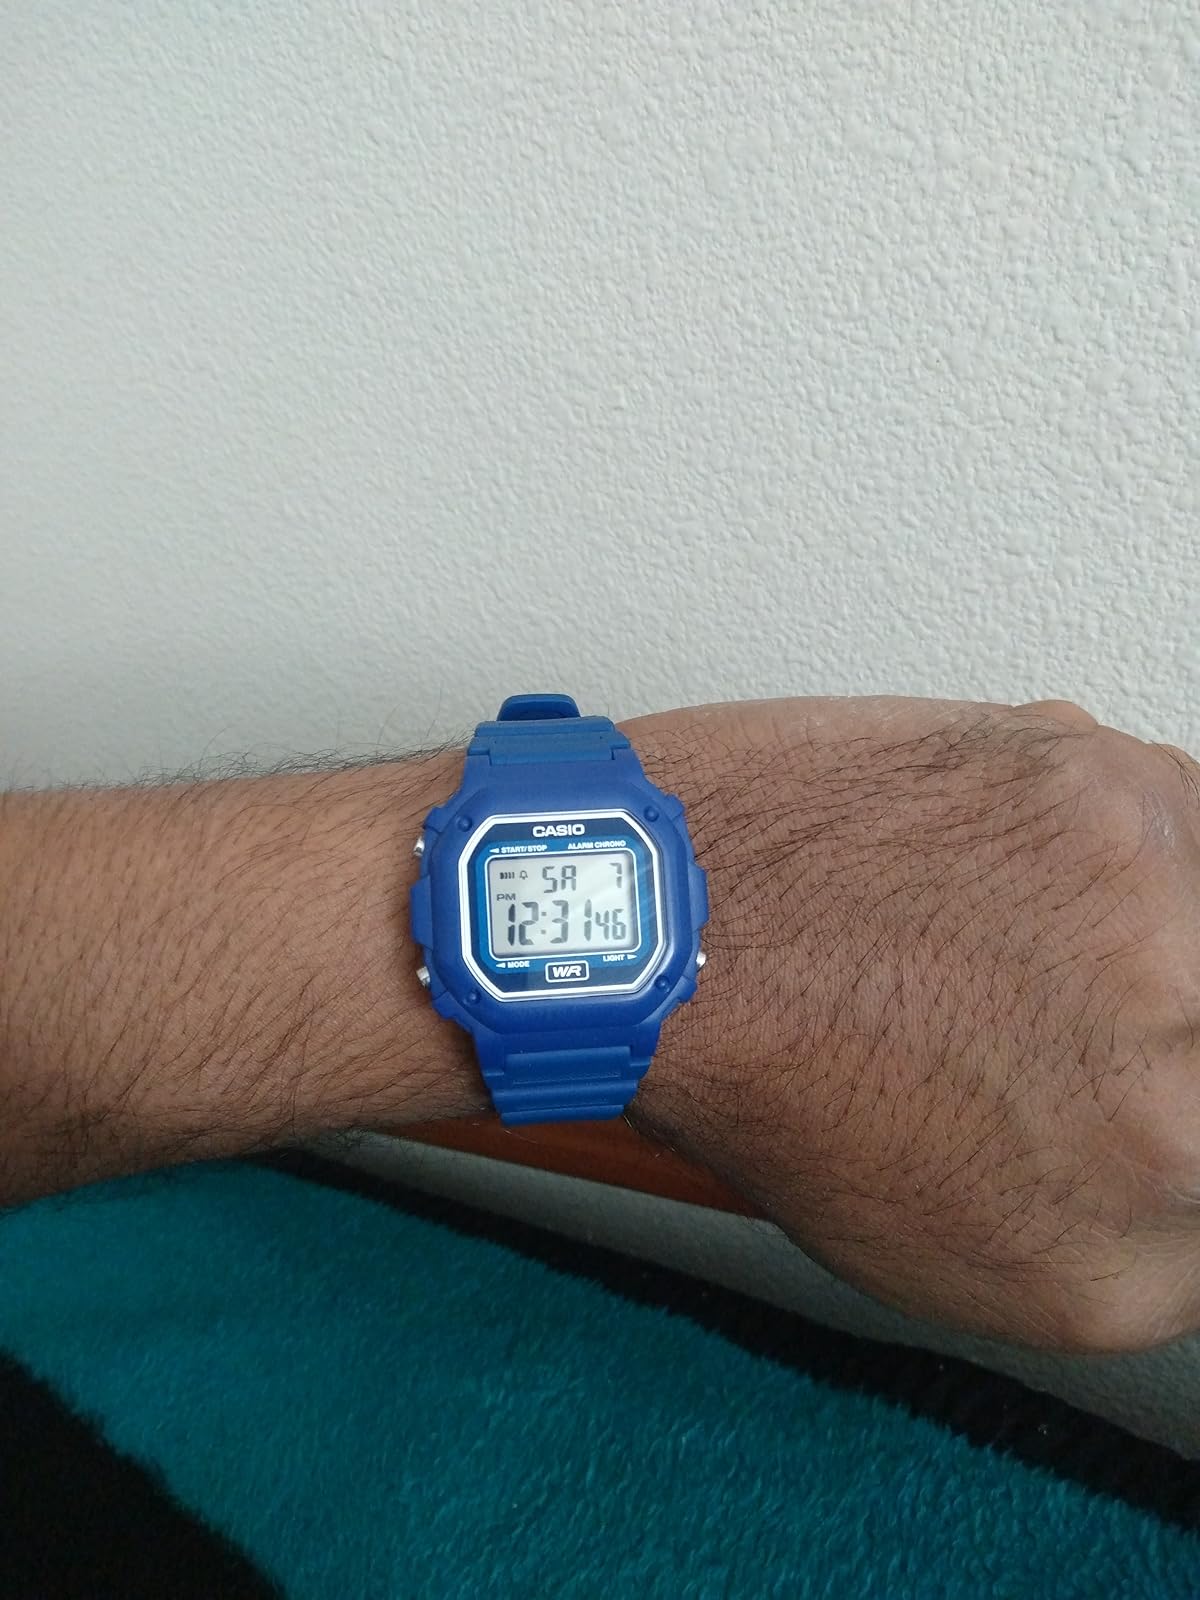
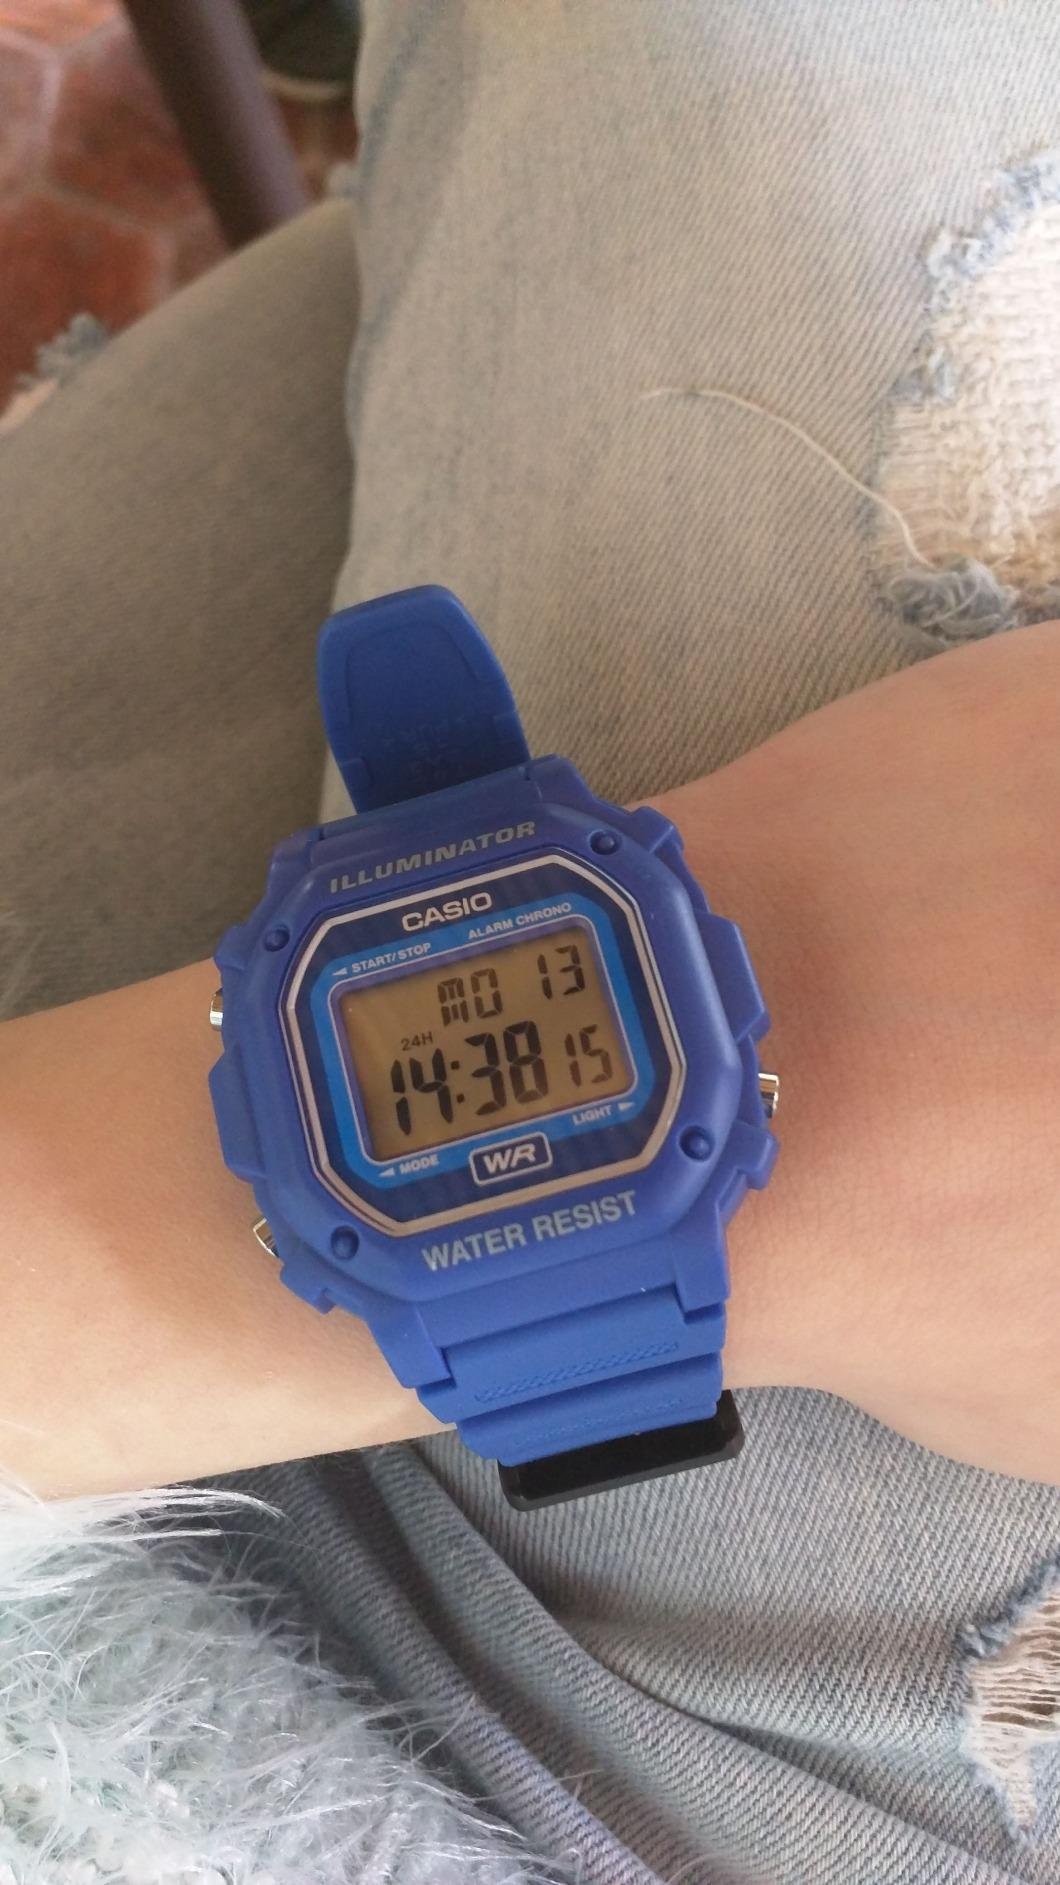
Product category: accessories_watch
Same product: yes